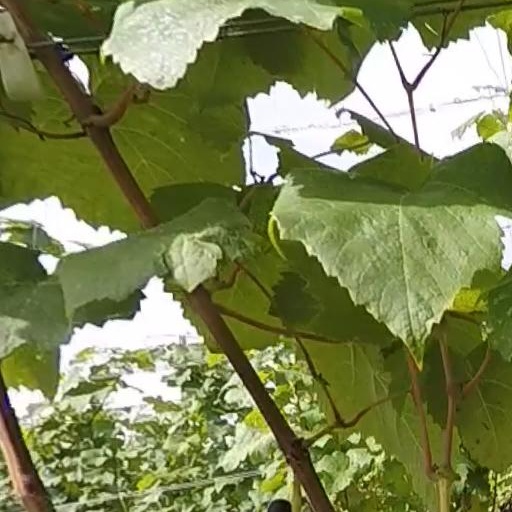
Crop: grape